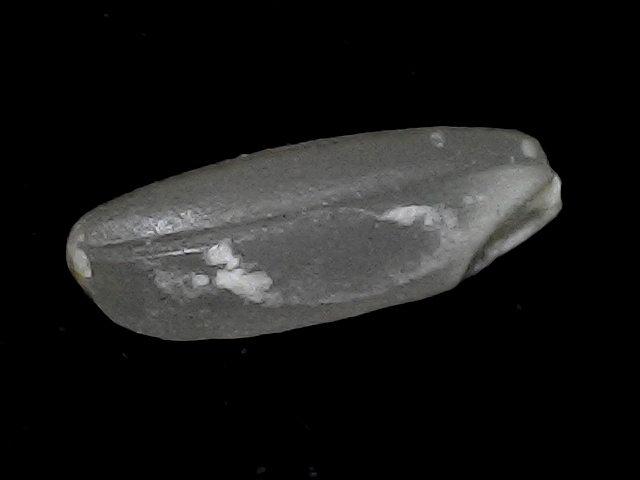
Rice variety: BD93